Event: Hurricane Matthew
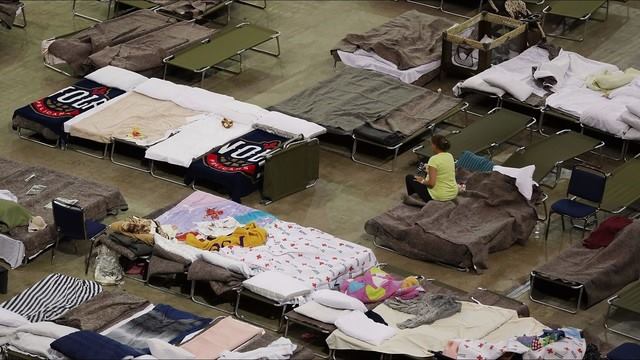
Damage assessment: no_damage